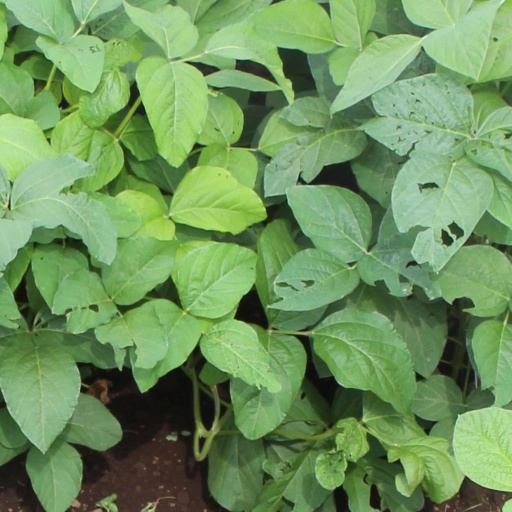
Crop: soybean